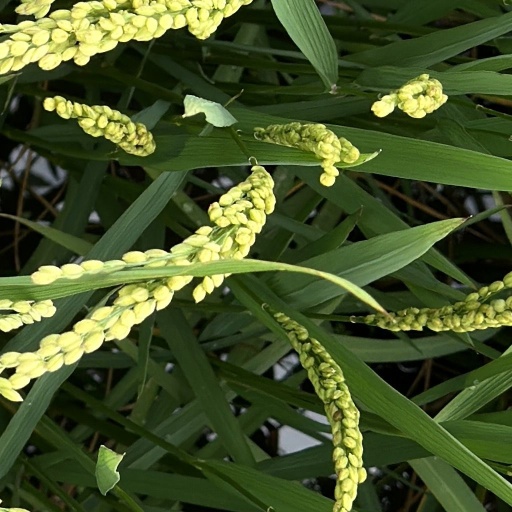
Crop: rice